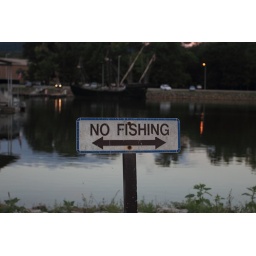
No Fishing sign with replica of Columbus's ship the Nina in the background